Ukrainian Carpathians

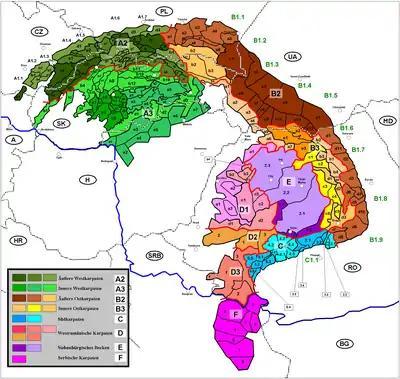
Divisions of the Carpathians, including sections in Ukraine

Section of the Inner Eastern Carpathians, within Ukraine: